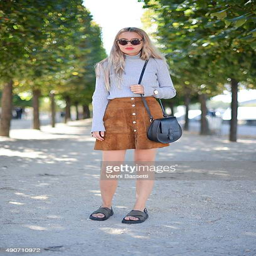
person poses before person show during ss16